Wilhelm Röntgen

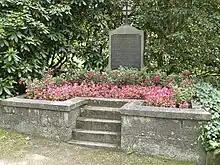
Grave of Wilhelm Röntgen (and relatives) at Alter Friedhof (old cemetery) in Gießen

Röntgen was married to Anna Bertha Ludwig for 47 years until her death in 1919 at the age of 80. In 1866, they met in Zürich at Anna's father's café, Zum Grünen Glas. They became engaged in 1869 and wed in Apeldoorn, Netherlands on 7 July 1872; the delay was due to Anna being six years Wilhelm's senior and his father not approving of her age or humble background. Their marriage began with financial difficulties as family support from Röntgen had ceased.